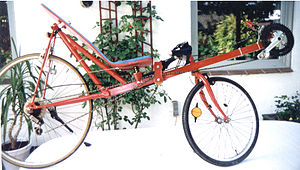
Liggecykel
Liggecykel bygget over et bagstel fra en sædvanlig cykel (Odense-model). Foto: Svend Grønlund
"Liggecykel er en fællesbetegnelse for en række cykeltyper, hvor cyklisten ligger mere eller mindre bagover. Ofte bruges den engelske betegnelse HPV, der betyder ""Human Powered Vehicle"", altså ""menneskedrevet transportmiddel"", selv om denne betegnelse er langt bredere. Tidligere sås sofacykel. En kabinecykel har tre hjul.